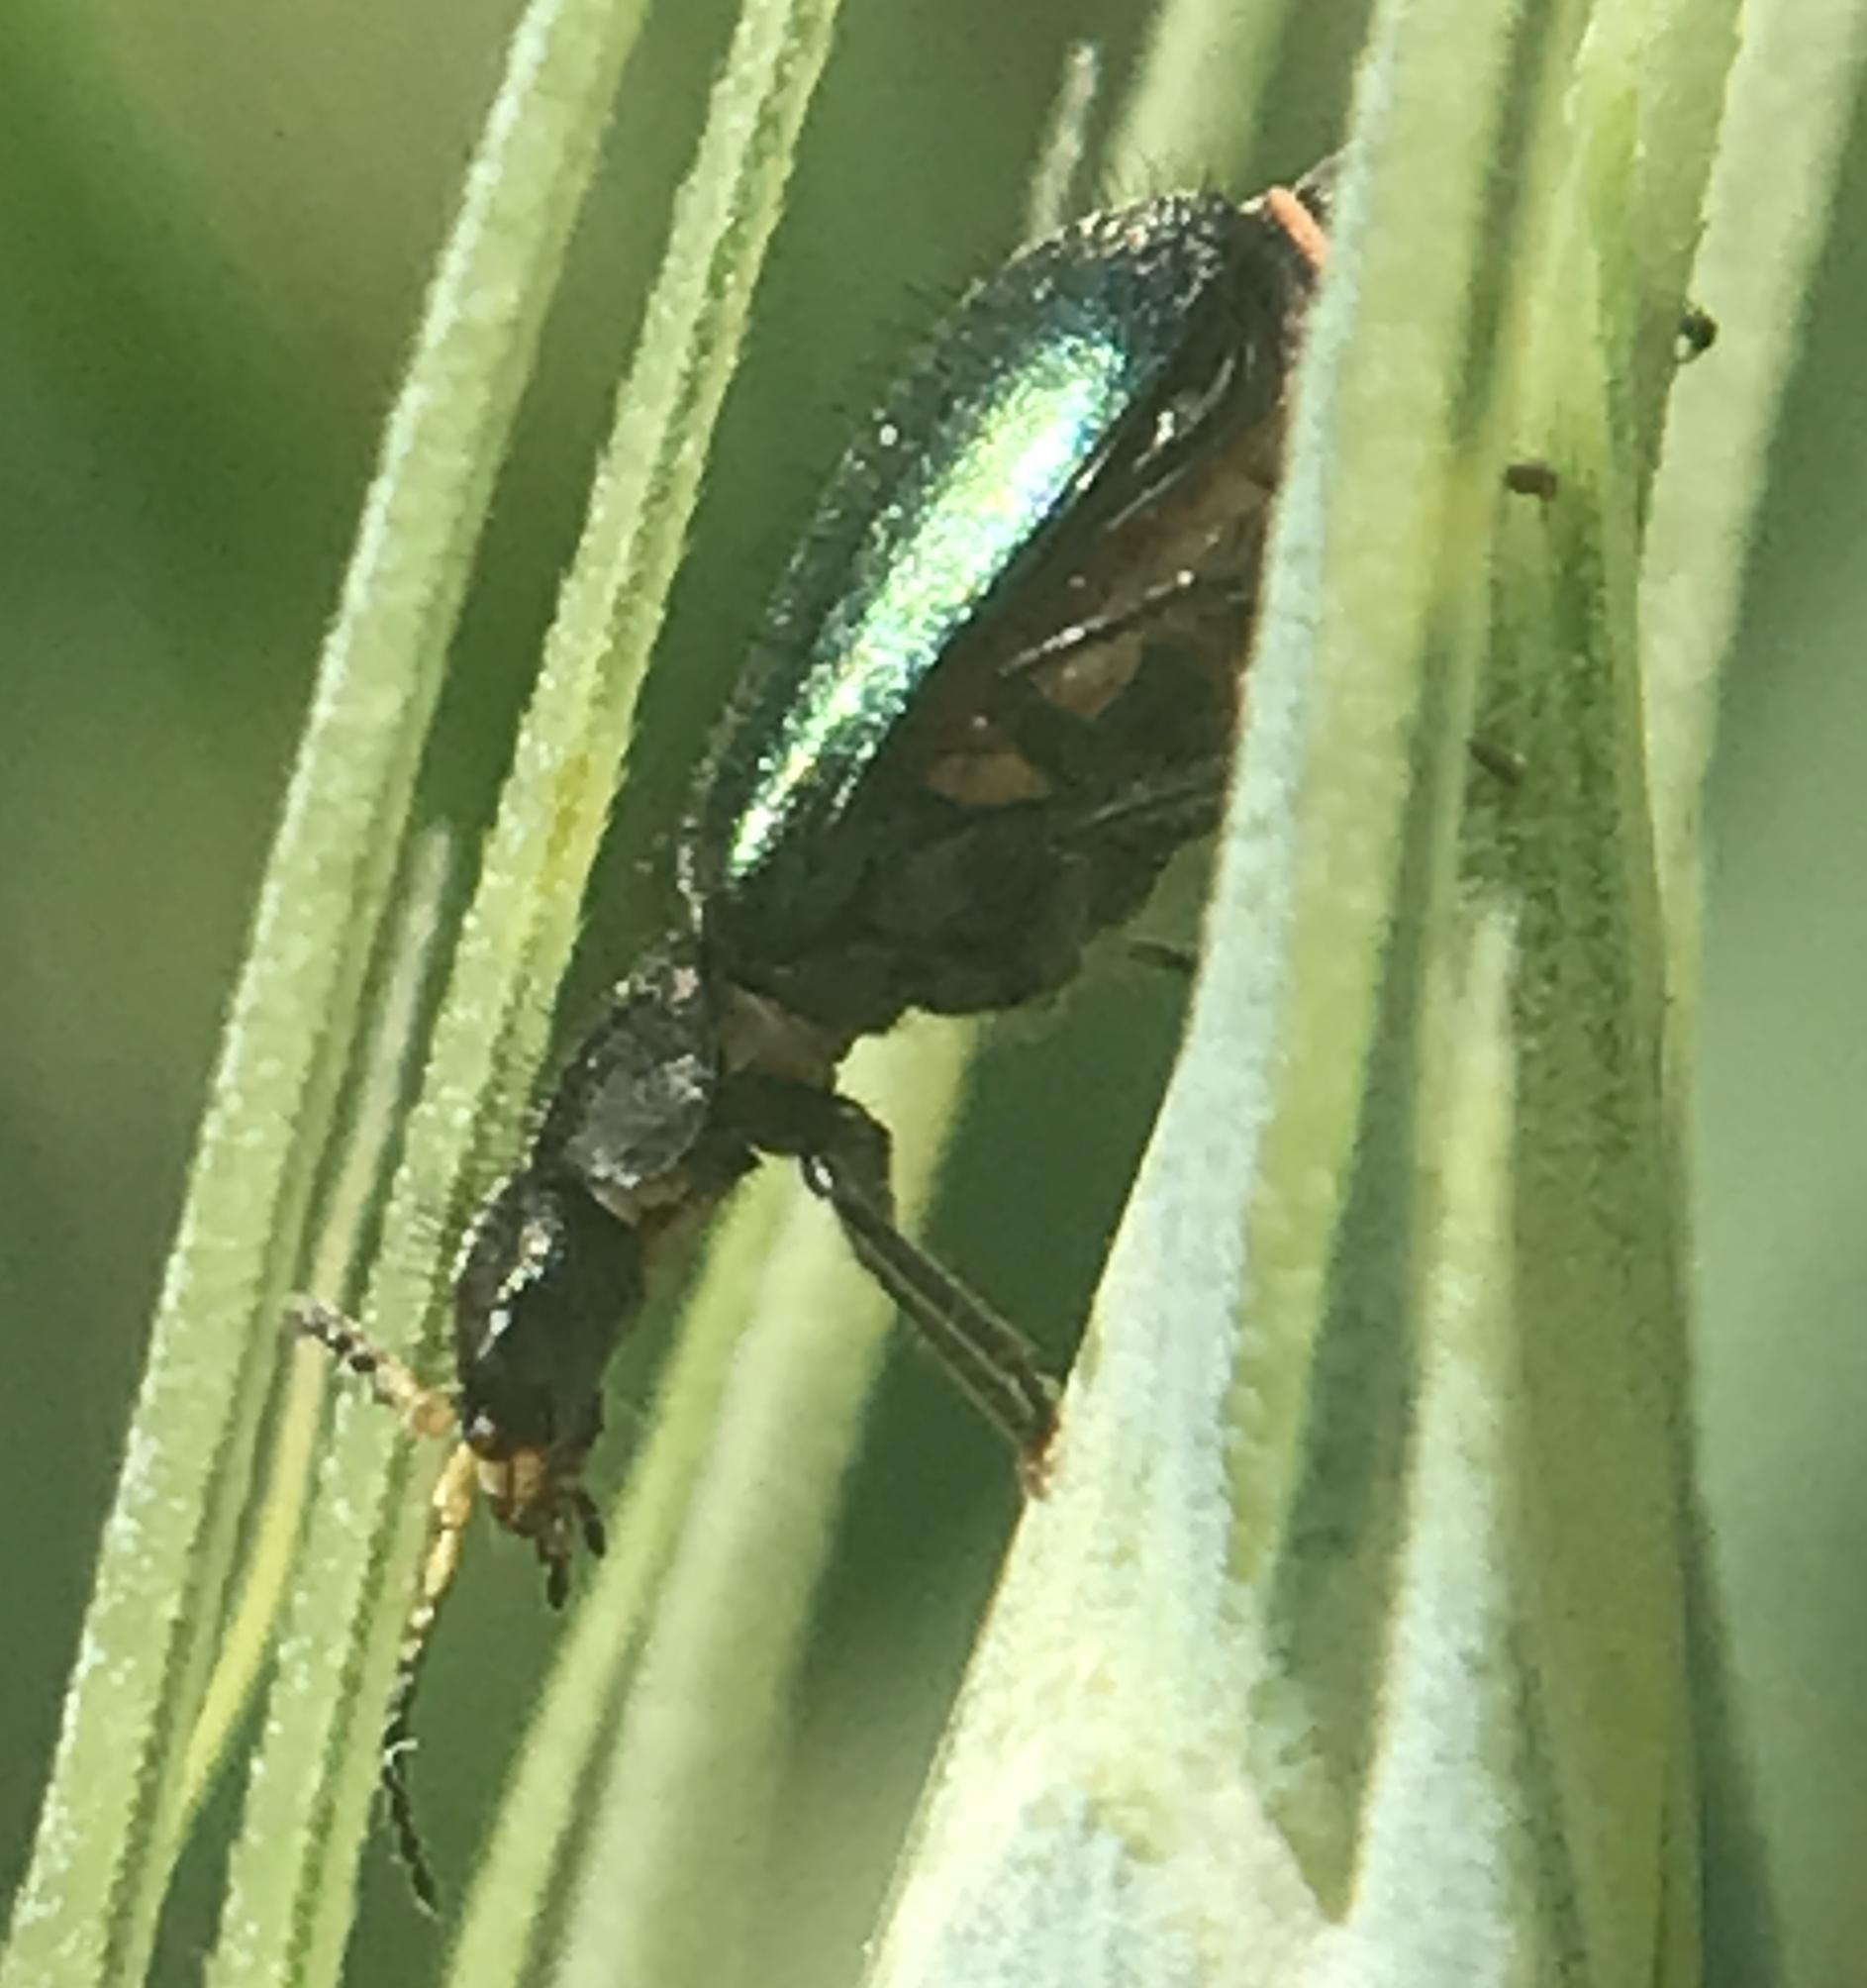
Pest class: predators